Rhodri Mawr

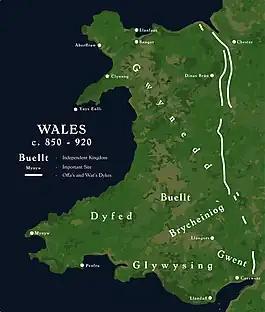
Wales – 920

In that same year, Rhodri finalised his subjugation of Powys following the death of its exiled ruler Cyngen in Rome. In 871, Rhodri expanded his dominion further, into Ceredigion following the death of its King Gwgon.